Guadeloupe

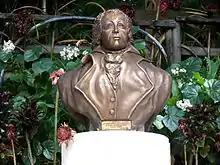
Bust of Louis Delgrès, leader of the 1802 slave rebellion

In 1802, a French expeditionary force under Antoine Richepanse arrived in Guadeloupe, prompting a rebellion led by Black officers who had until then been the "de facto" rulers of the colony. Richepanse and his troops acted quickly against the rebels, culminating in the Battle of Matouba on 28 May 1802. Realising they had no chance of success, Louis Delgrès and his followers committed mass suicide by deliberately exploding their gunpowder stores. A consular decree published on 6 July 1802 discreetly ordered the reestablishment of slavery in Guadeloupe. An insurgency against the French, who officially reestablished slavery in Guadeloupe on 14 May 1803, continued until 1804. In 1810, the British captured the island again, handing it over to Sweden under the 1813 Treaty of Stockholm.